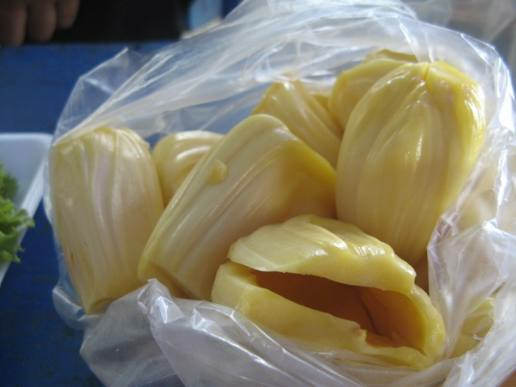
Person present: No